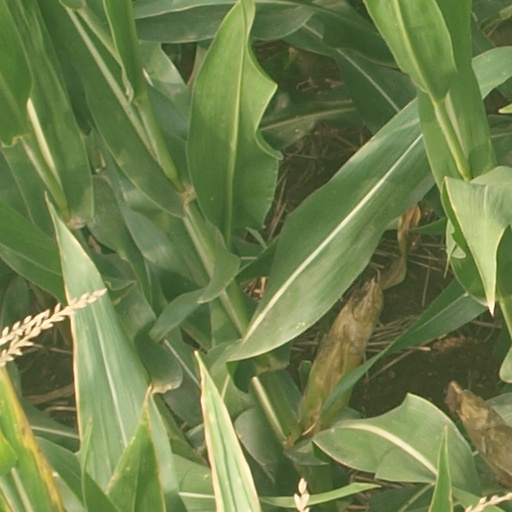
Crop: maize; corn